Abominations (album)

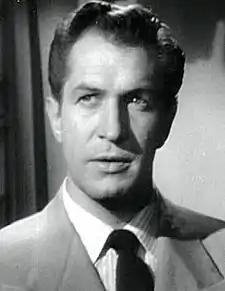
Vintage horror films served as an inspiration for the album. Donnelly admitted to being an admirer of horror actor Vincent Price.

Like all of the band's projects, the album takes several of its themes from b-movies and horror films. Horror films had always been a substantial influence on the band; bassist Jonah Bergman's father had taken him to double features as a kid. Donnelly had admired horror actor Vincent Price and wished to present vintage horror aesthetic into the project. Brian K. Vaughan's dystopian comic book served as inspired for the song "Cemetery Girls". Bergman was credited for writing the hook on "The Plastic Surgery Hall of Fame".